Guyanese dollar

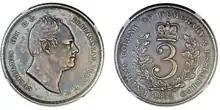
A 3 Guilder coin minted for the colonies of Demerara and Essequibo

A particular feature of the circulation of British silver coins in British Guiana was the popularity of the 4d (four pence) coin, known as the groat. This was a direct consequence of its equivalence to the very popular outgoing 'bit' coin which was equal to one quarter of a guilder. When the groat coin ceased to circulate in the United Kingdom in the latter half of the nineteenth century, a special request was made in 1888 for groats to be struck for use in the British West Indies and British Guiana. These were first struck in 1891. From 1917 they were struck exclusively for use in British Guiana.